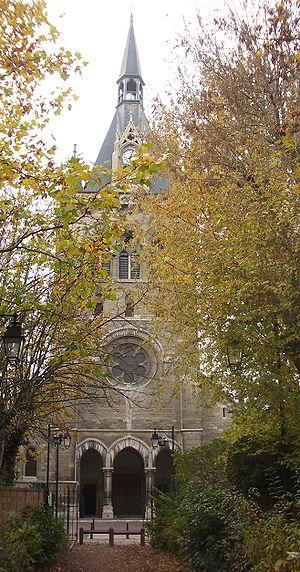
Maisons-Laffitte est une commune du département des Yvelines, dans la région Île-de-France, en France, située à 10 km environ au nord-est de Saint-Germain-en-Laye et à 18 km environ au nord-ouest de Paris.